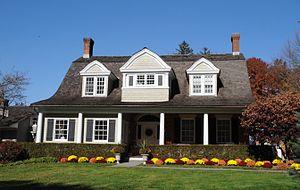
Rockleigh est un borough situé dans le comté de Bergen dans l'État du New Jersey. En 2010, sa population est de 531 habitants.